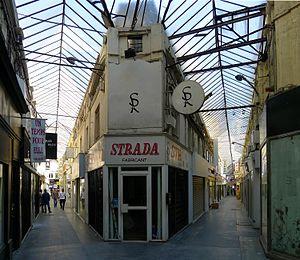
Passage du Caire (galeries) - Paris II
Des kilomètres de linceuls est un roman policier français de Léo Malet, paru en 1955 aux Éditions Robert Laffont. Il fait partie de la série ayant pour héros Nestor Burma. C'est le deuxième des Nouveaux Mystères de Paris.
Le passage du Caire est un passage couvert parisien situé dans le 2ᵉ arrondissement, entre la place du Caire à l'ouest, la rue du Caire au sud, la rue Saint-Denis à l'est et la rue d'Alexandrie au nord.